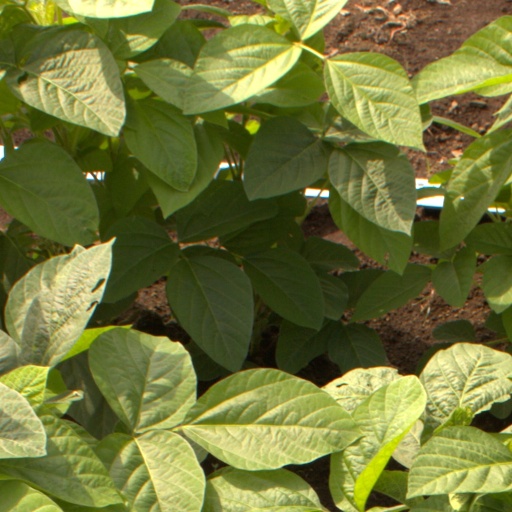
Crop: soybean